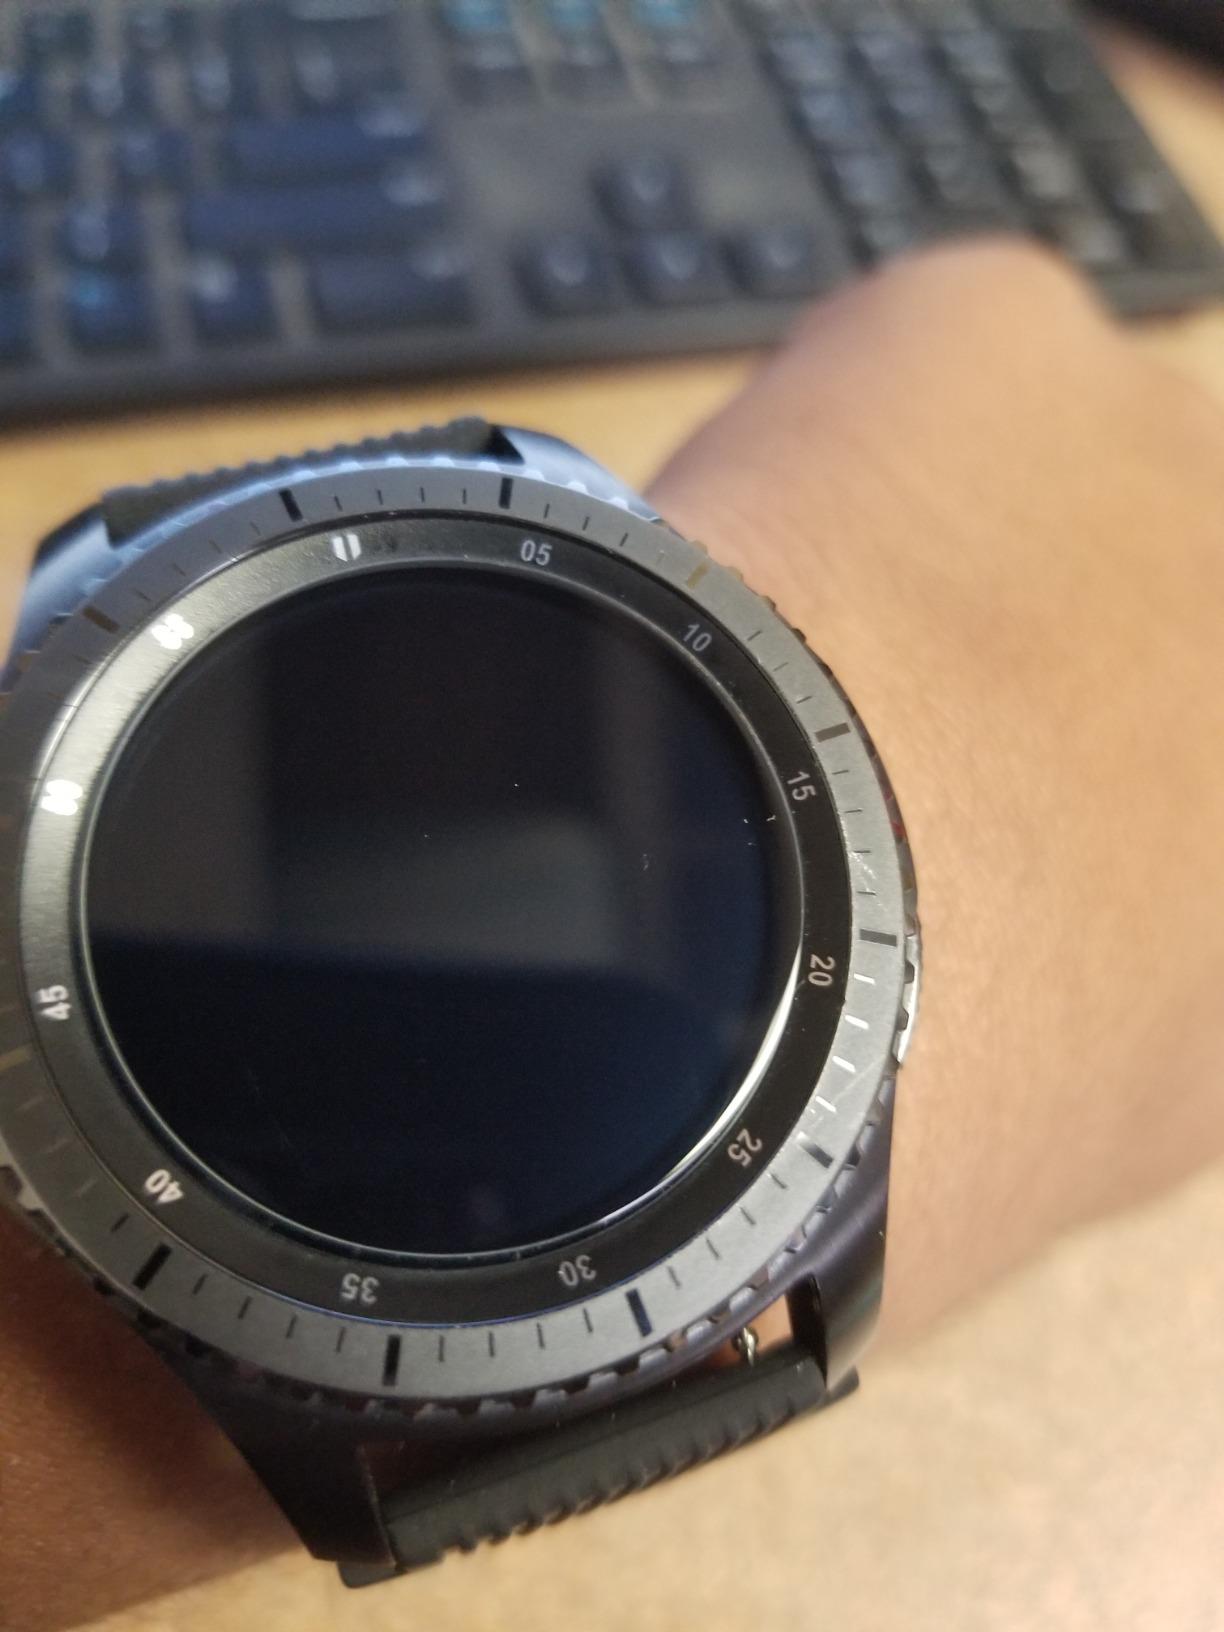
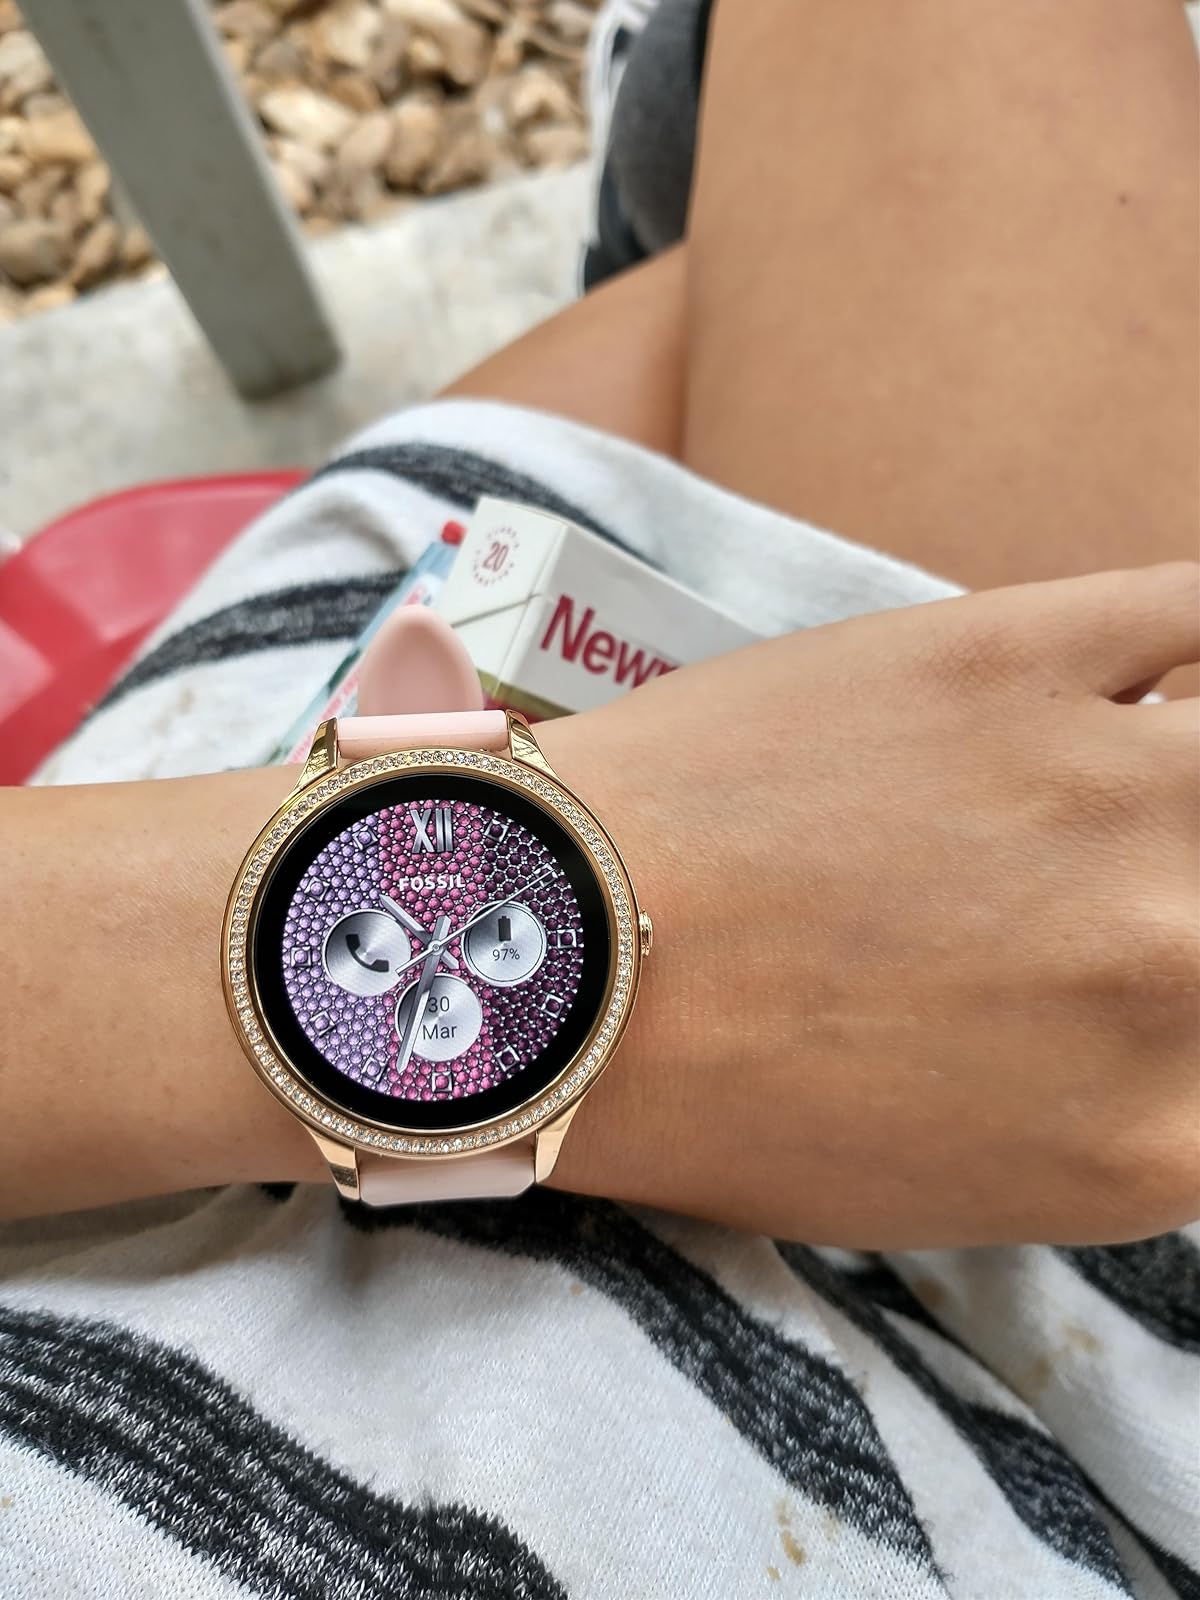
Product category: smartwatch
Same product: no